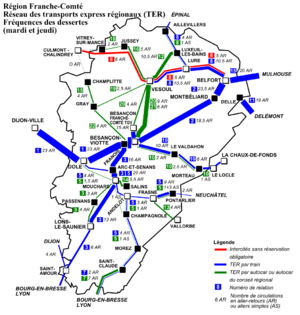
TER Franche-Comté
Le TER Franche-Comté était le réseau de Transports express régionaux de l'ancienne région administrative Franche-Comté. Depuis la fusion des régions en 2017, ses services sont délivres depuis par le réseau TER Bourgogne-Franche-Comté.